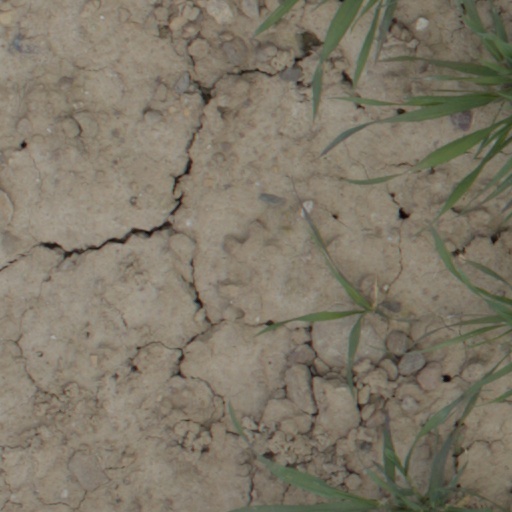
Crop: wheat